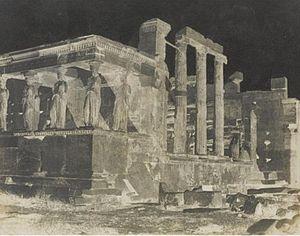
Le calotype, ou calotypie, est un procédé photographique inventé par William Henry Fox Talbot et breveté en 1841. Il permet d'obtenir un négatif papier direct et donc de reproduire des images positives par simple tirage contact. Le procédé négatif-positif deviendra la base de la photographie argentique moderne.